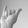
ASL letter: Y